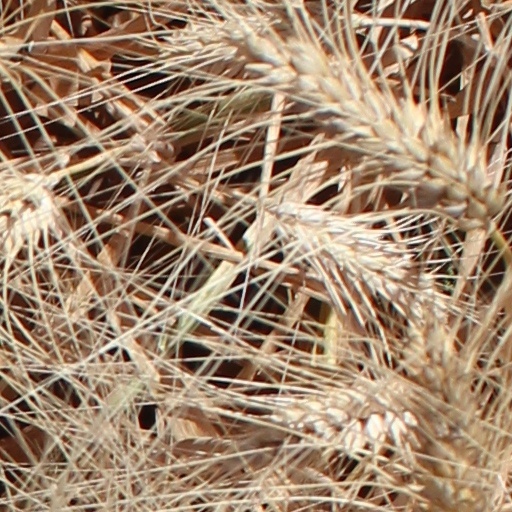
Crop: wheat